Abdoulaye Diallo

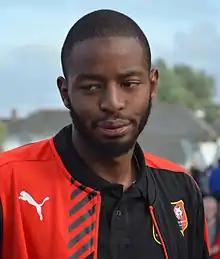
Diallo with Rennes in 2015

Abdoulaye Diallo (born 30 March 1992) is a former professional footballer who plays as a goalkeeper.